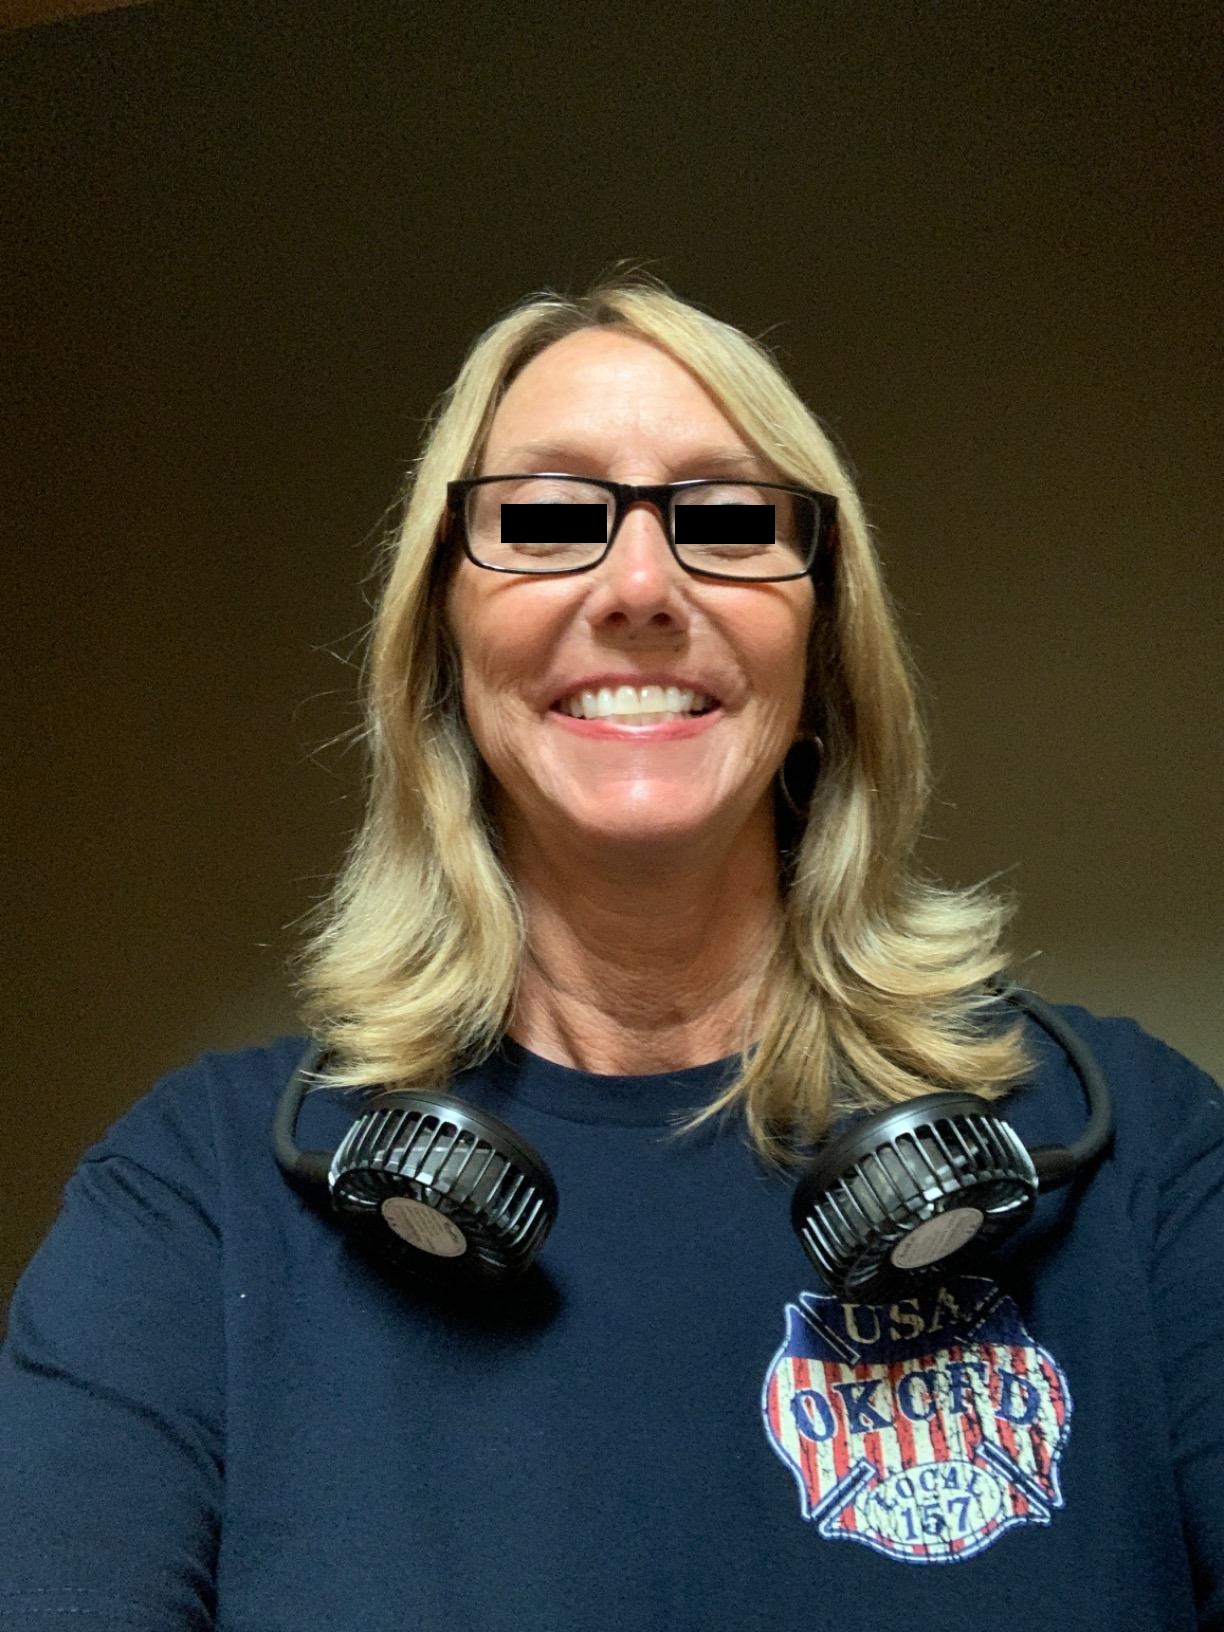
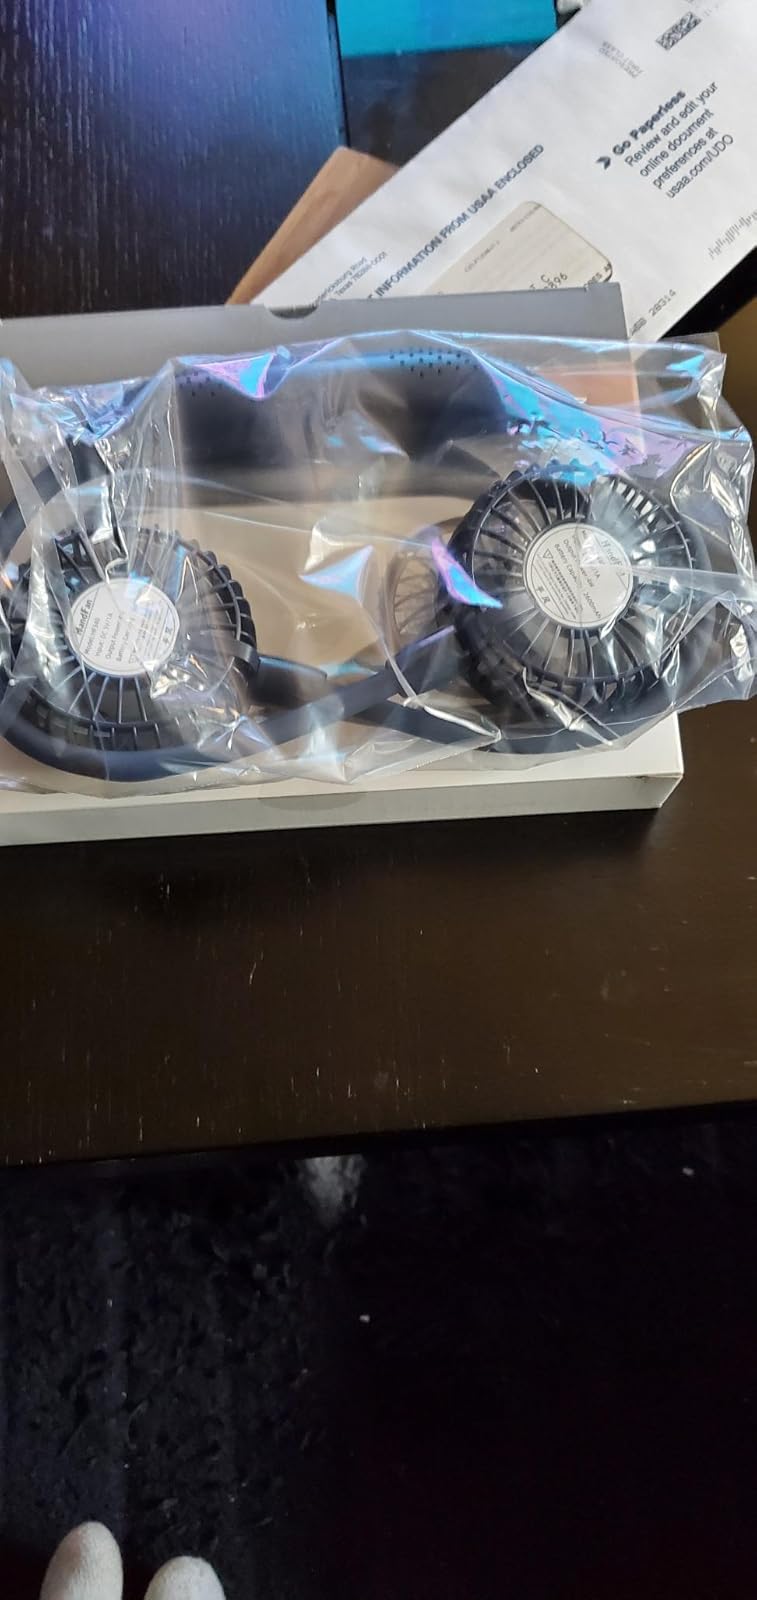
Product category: fan
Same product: no